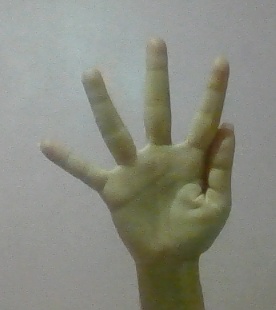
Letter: sheen